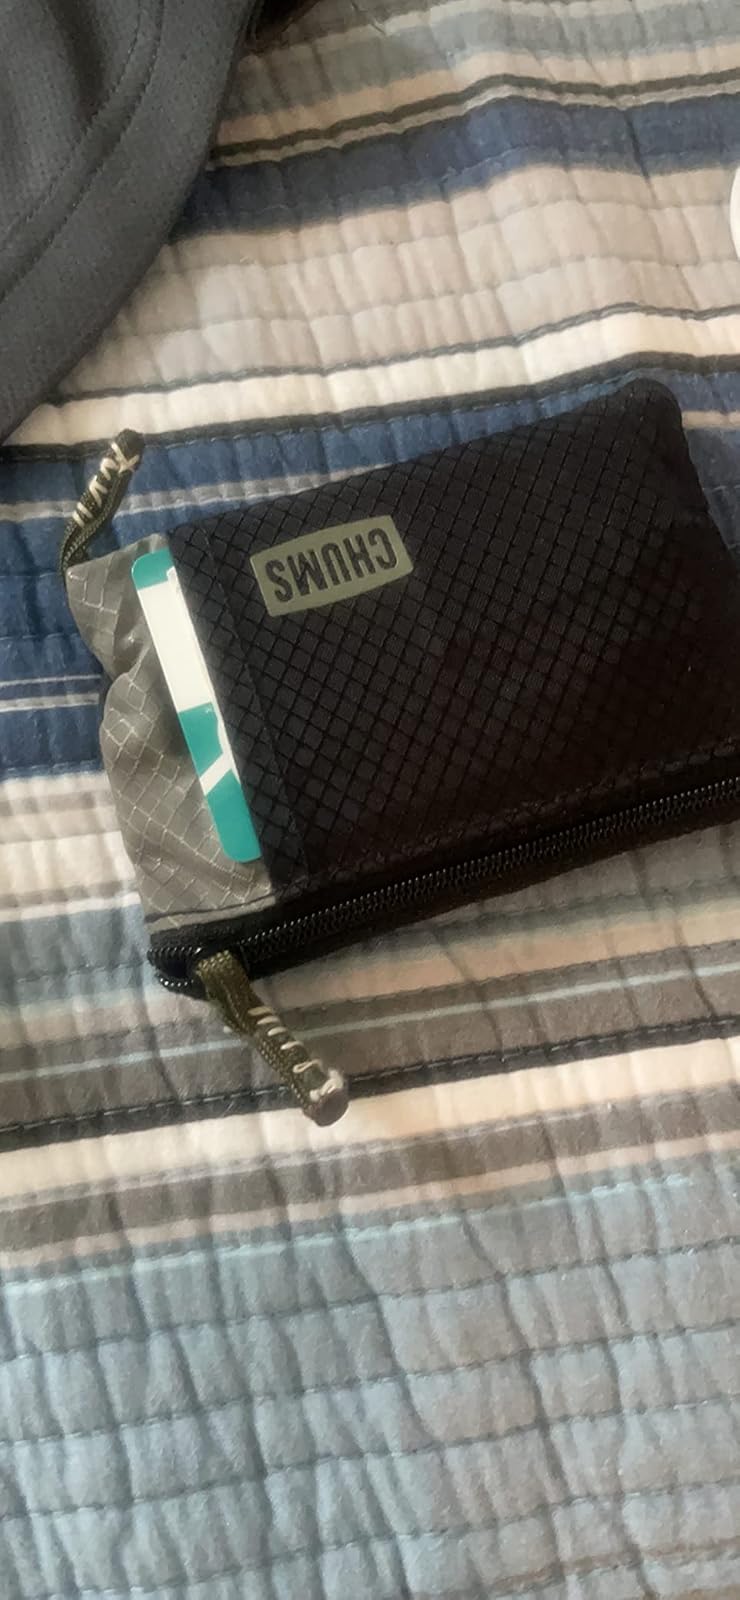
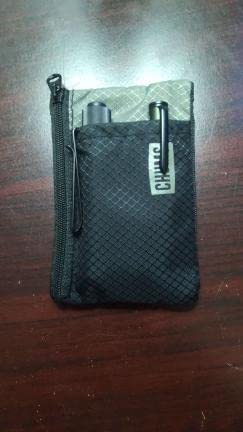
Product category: accessories_wallet
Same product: yes